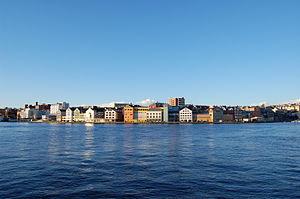
Kristiansund est une ville située à l'ouest de la Norvège. La ville a une population totale de 24 131 habitants. Kristiansund est devenue célèbre en raison du festival de la photo Nordic Light, qui est l'un des plus grands festivals de photo en Europe.